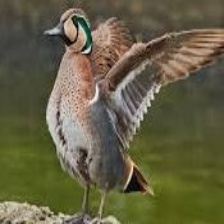
Species: BAIKAL TEAL
Scientific name: ANAS FORMOSA
ImageNet parent category: drake